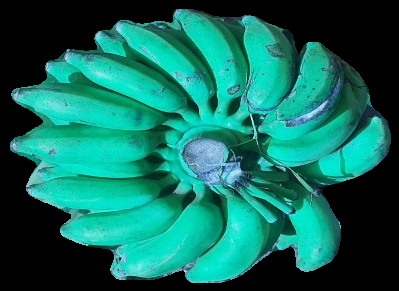
Variety: elakki-bale
Grade: grade3